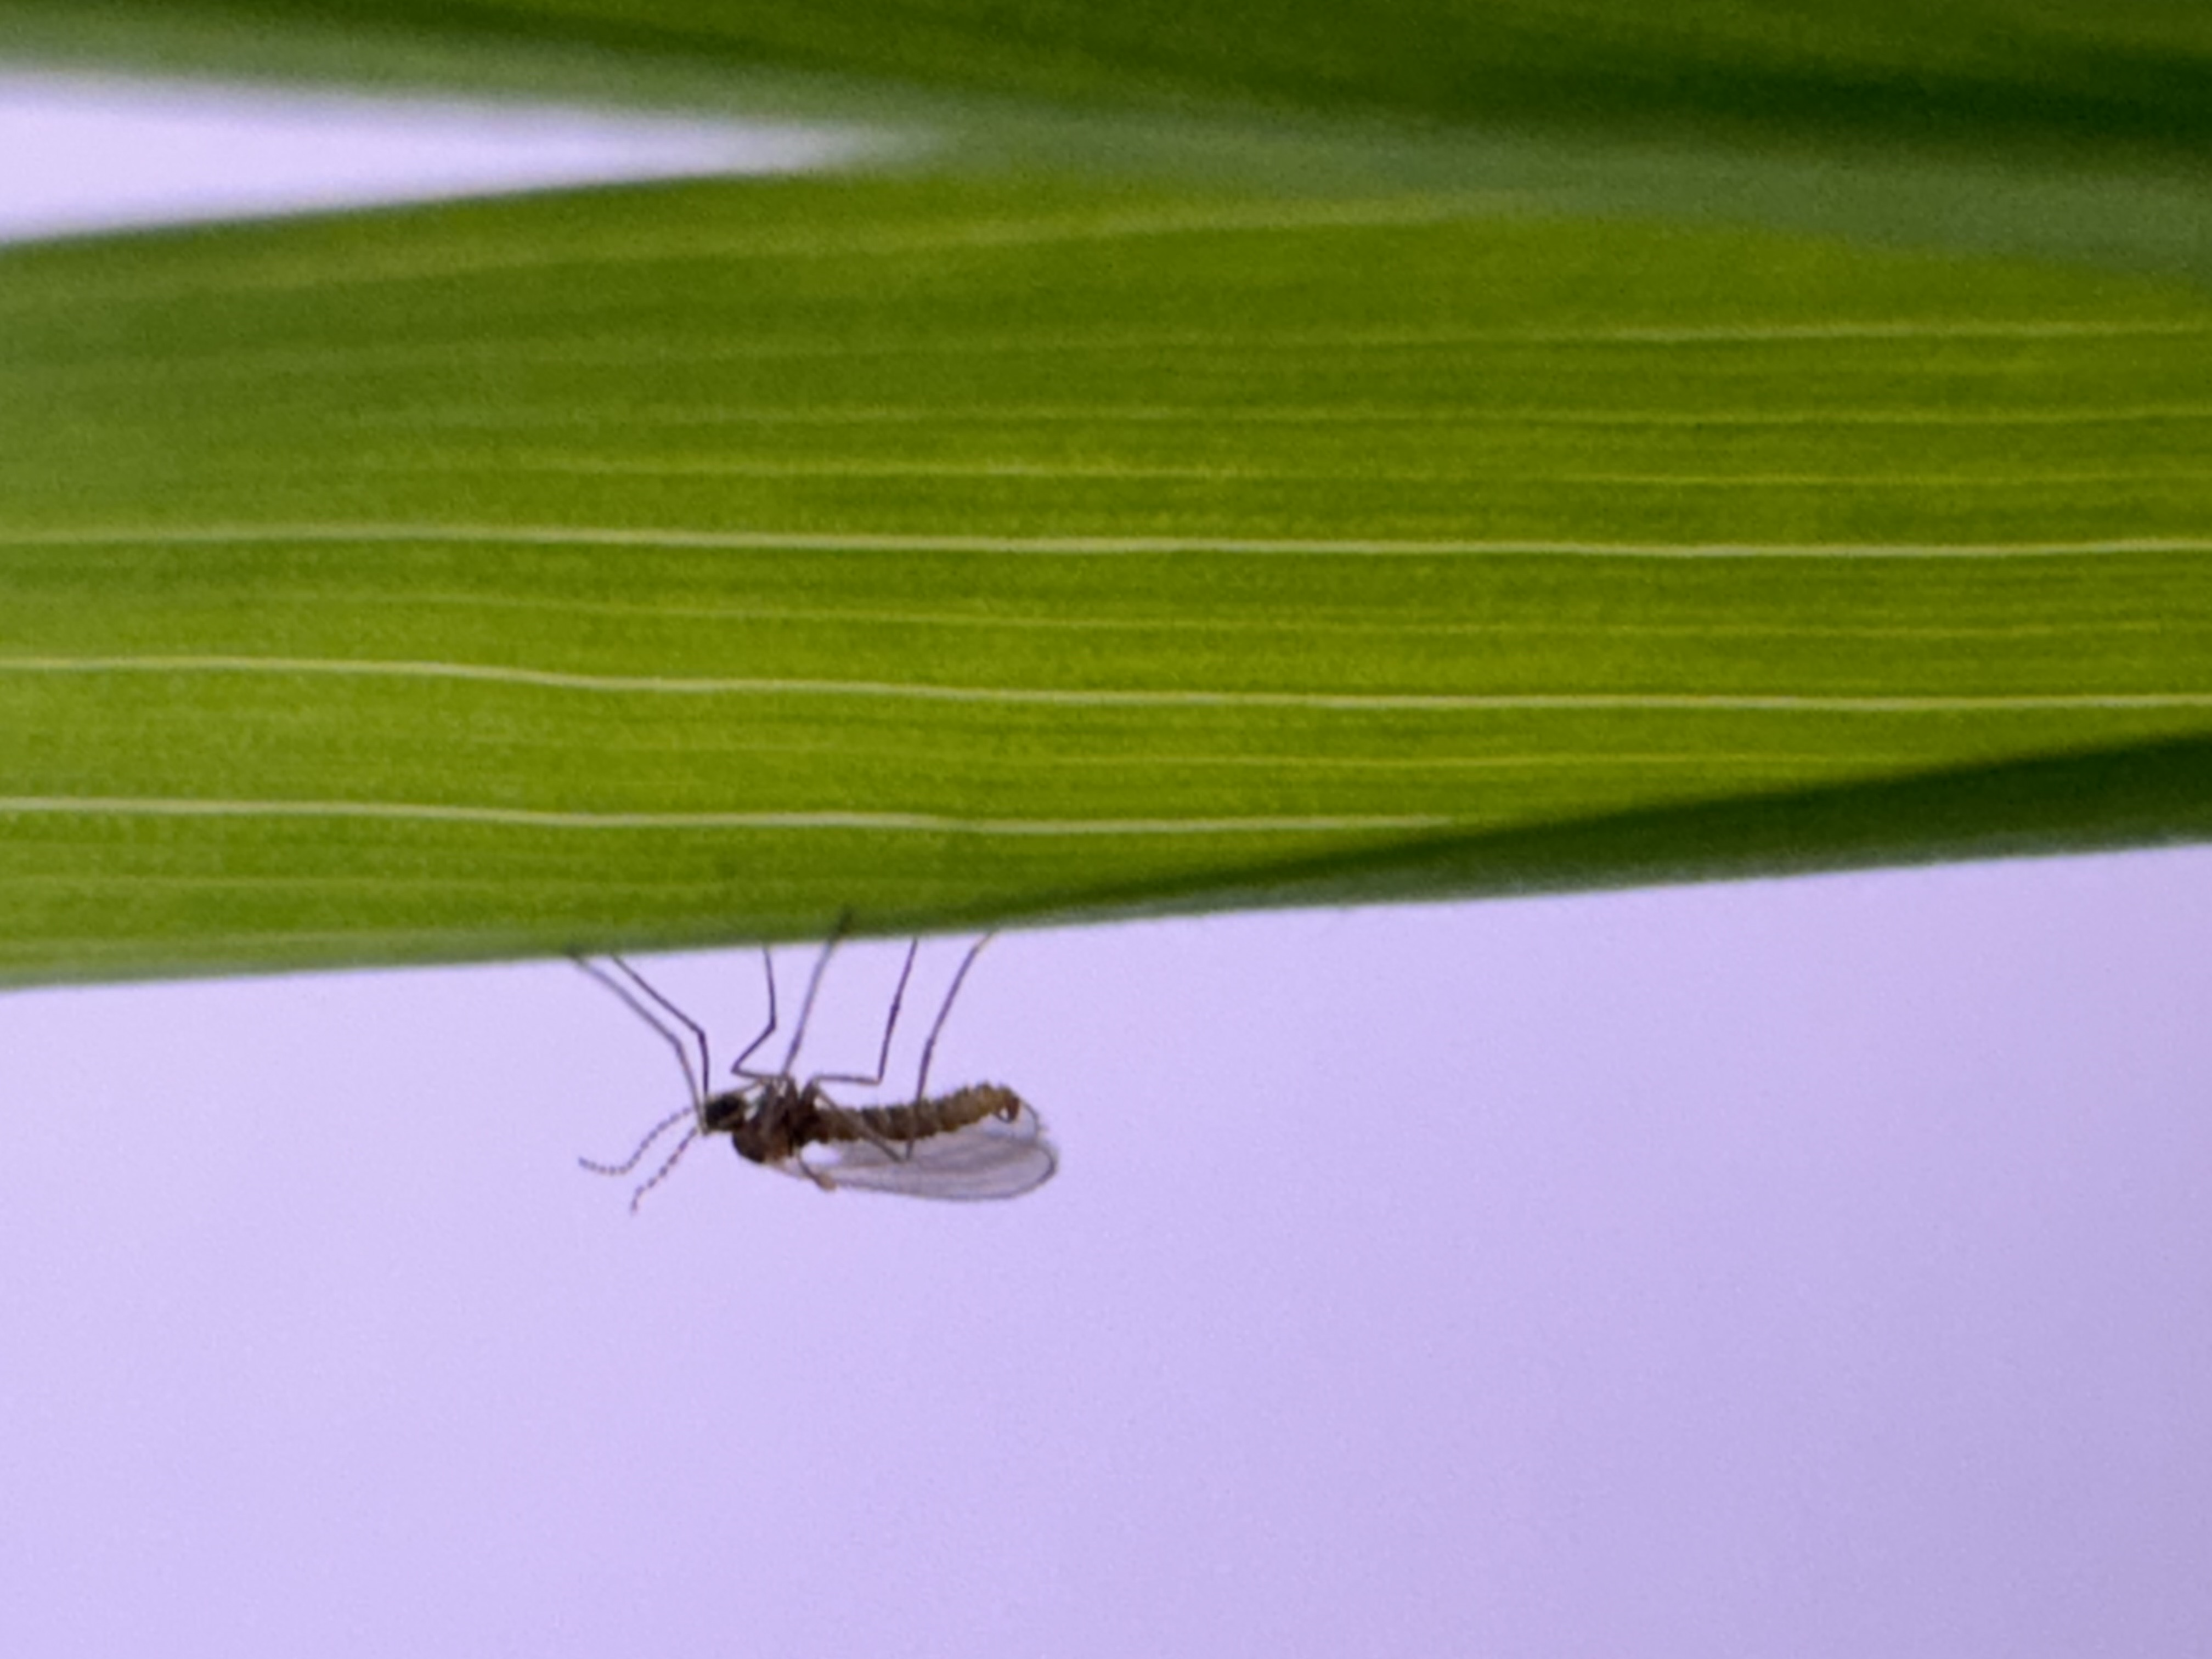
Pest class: hessian_fly